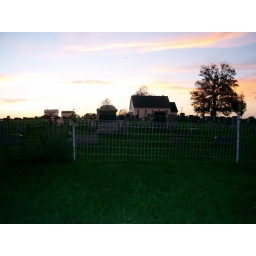
Headstones and fence at dusk, near the Mennonite church in Alto